Morganza Spillway

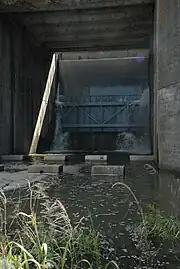
One of the 125 gates on the tail bay side of the Morganza Floodway.

Construction of the levees that make up part of the Morganza Spillway began in the late 1930s. The Morganza Control Structure portion of the project was completed in 1954. It subsequently became incorporated into the Mississippi River Commission's 1956 project design flood, which added the Old River Control Structure (ORCS) in 1963 to the protections used to prevent Mississippi River flood. The Flood Control Act of 1965 provided further regulation over the Morganza Spillway's role in Mississippi River flood prevention. A concrete pit called a stilling basin was added at the Morganza Spillway in 1977 "to provide erosion protection after the velocity of water pouring through the open bays during a 1973 flood caused severe scouring of the land behind the bays."